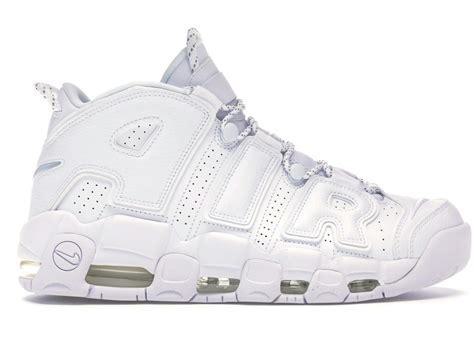
Brand: Nike
Model: Air More Uptempo